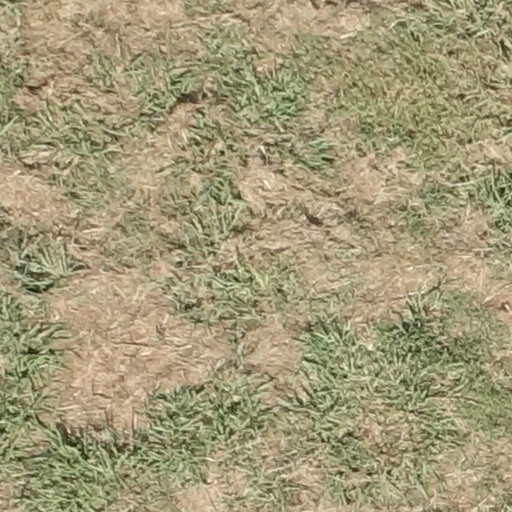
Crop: sorghum